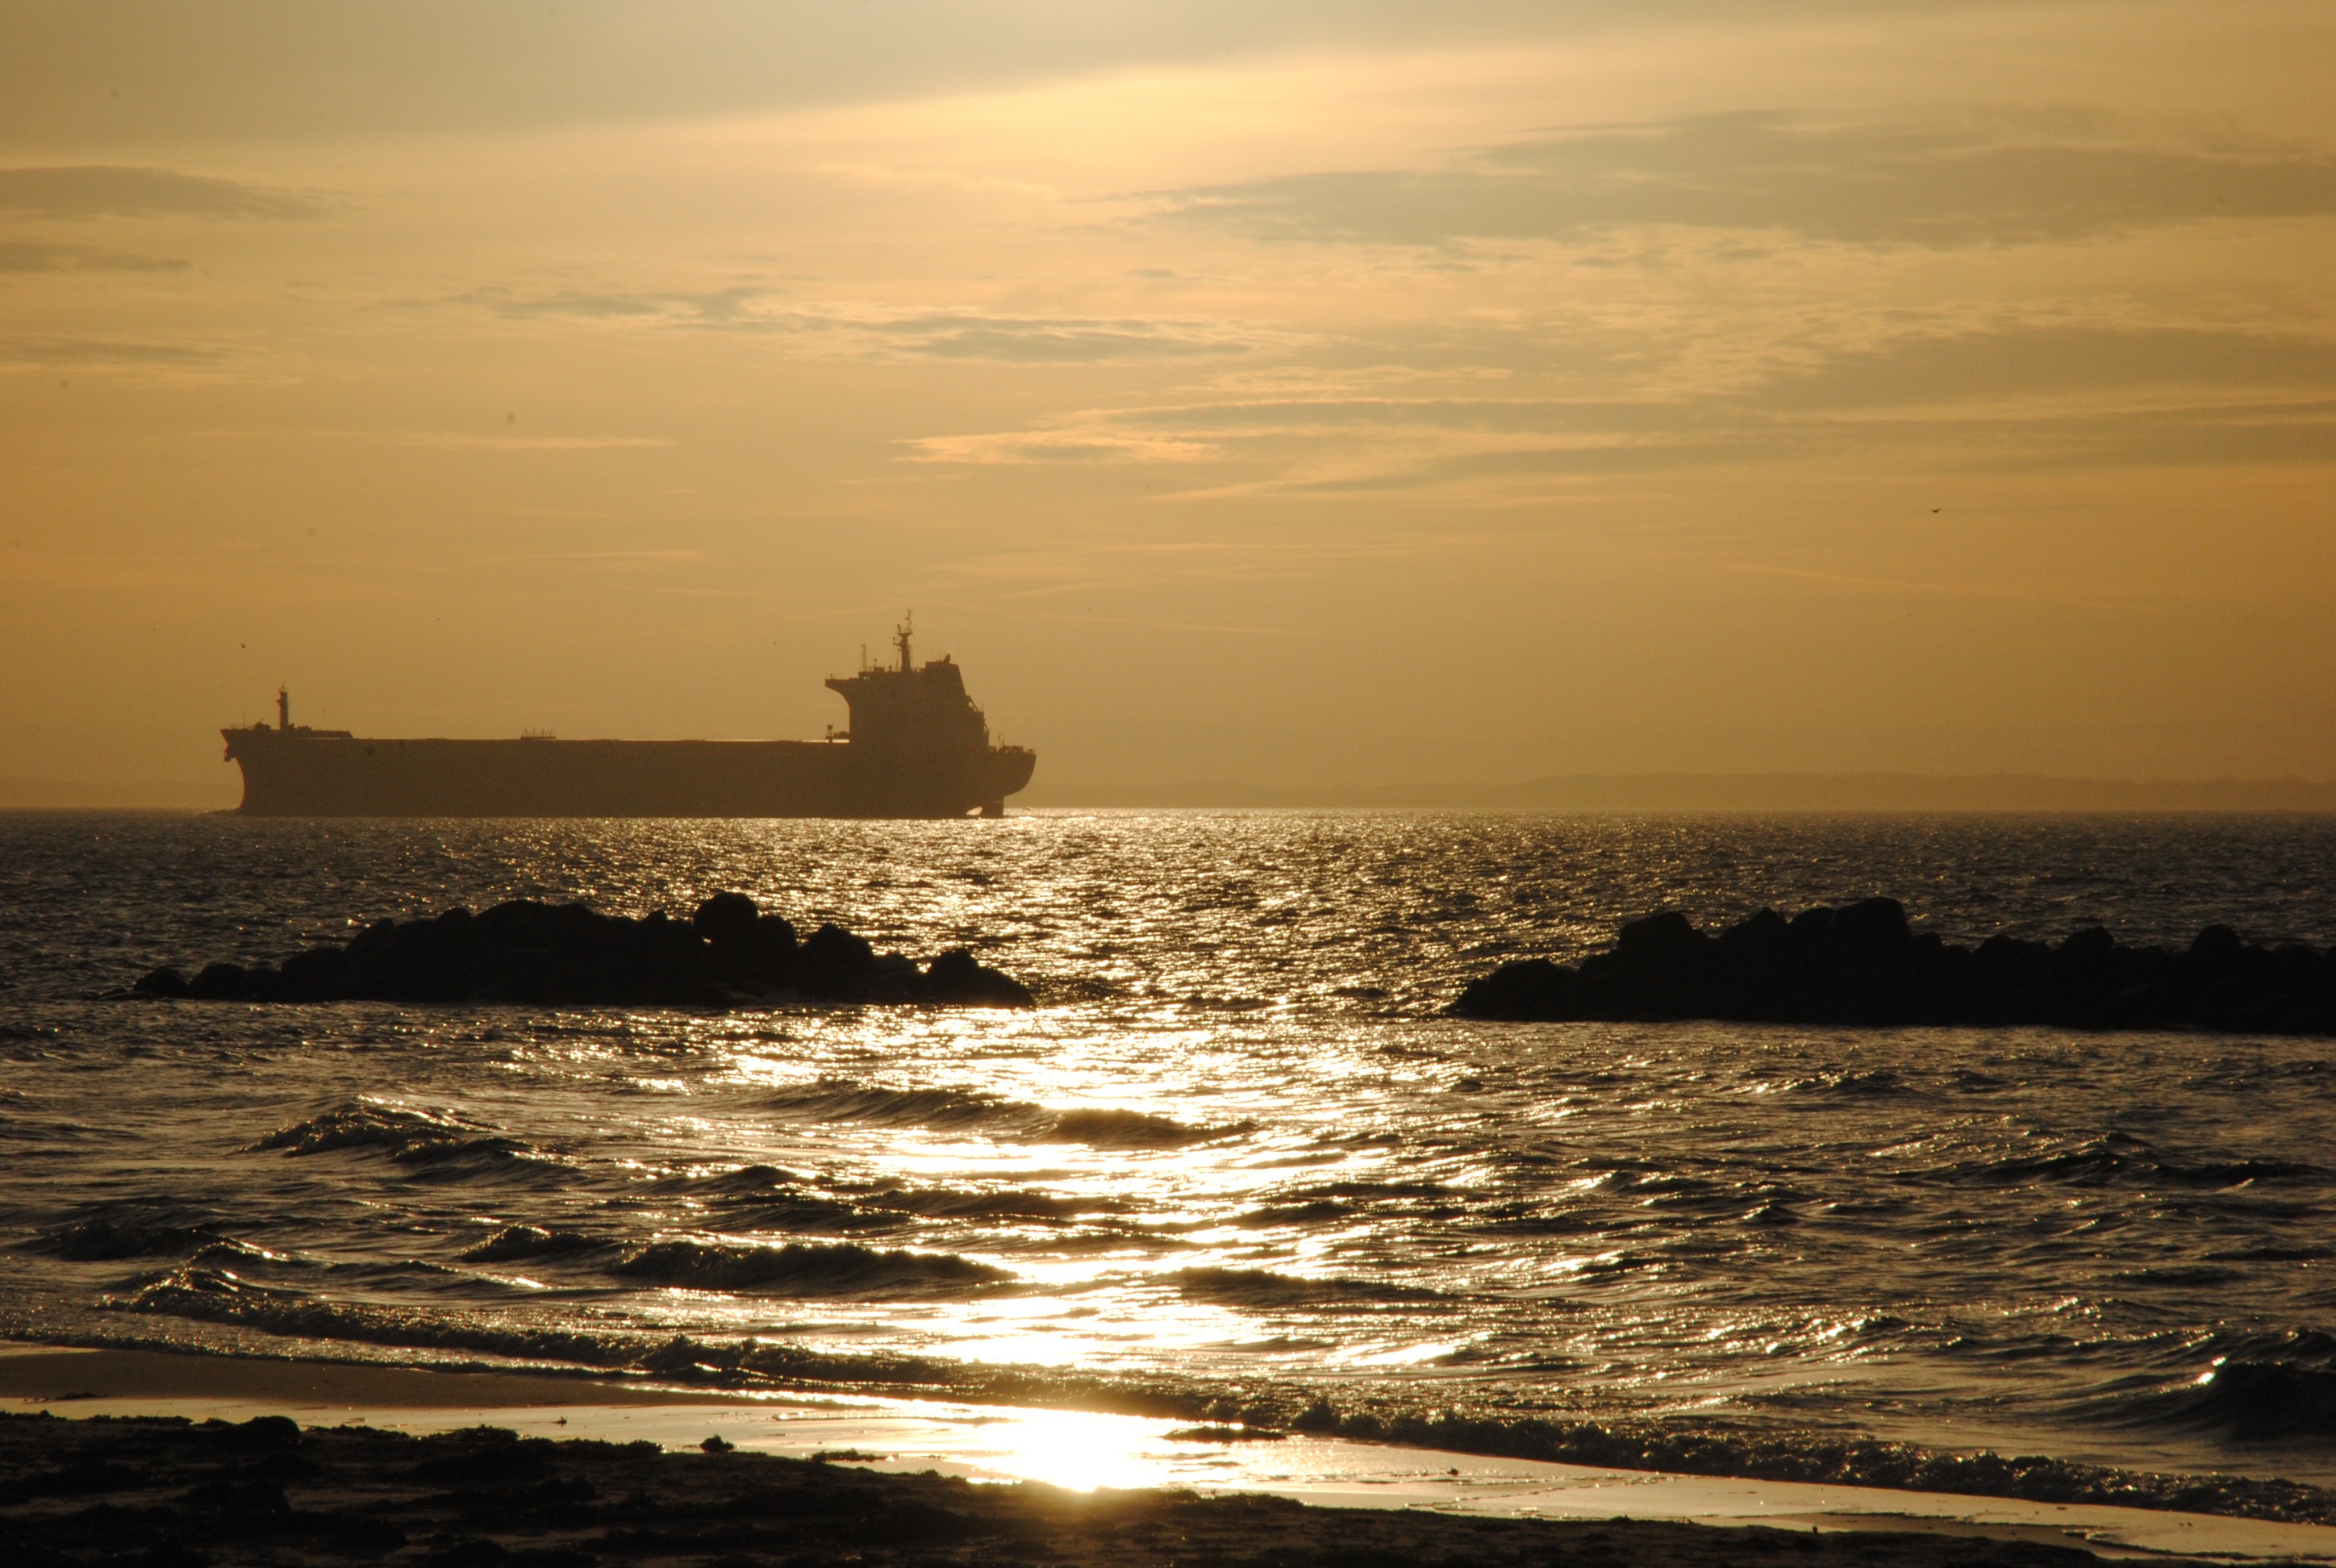
beach, sea, coast, sand, ocean, horizon, cloud, sun, sunrise, sunset, boat, sunlight, morning, shore, wave, dawn, coastal, dusk, evening, bay, body of water, backlight, cape, wind wave